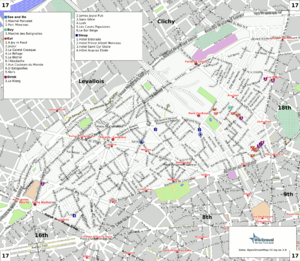
Cet article donne une liste des voies du 17ᵉ arrondissement de Paris, en France.